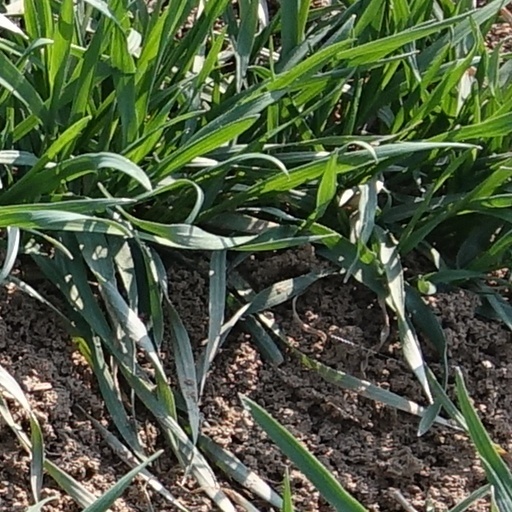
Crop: wheat